Moral responsibility

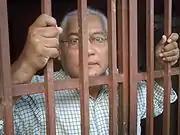
David Eagleman explains that nature and nurture cause all criminal behavior. He likewise believes that science demands that change and improvement, rather than guilt, must become the focus of the legal justice system.

Neuroscientist David Eagleman maintains similar ideas. Eagleman says that the legal justice system ought to become more forward looking. He says it is wrong to ask questions of narrow culpability, rather than focusing on what is important: what needs to change in a criminal's behavior and brain. Eagleman is not saying that no one is responsible for their crimes, but rather that the "sentencing phase" should correspond with modern neuroscientific evidence. To Eagleman, it is damaging to entertain the illusion that a person can make a single decision that is somehow, suddenly, independent of their physiology and history. He describes what scientists have learned from brain damaged patients, and offers the case of a school teacher who exhibited escalating pedophilic tendencies on two occasionseach time as results of growing tumors. Eagleman also warns that less attractive people and minorities tend to get longer sentencingall of which he sees as symptoms that more science is needed in the legal system.